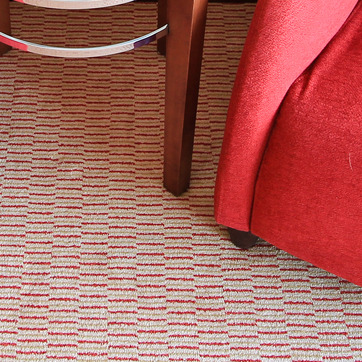
Material: wood